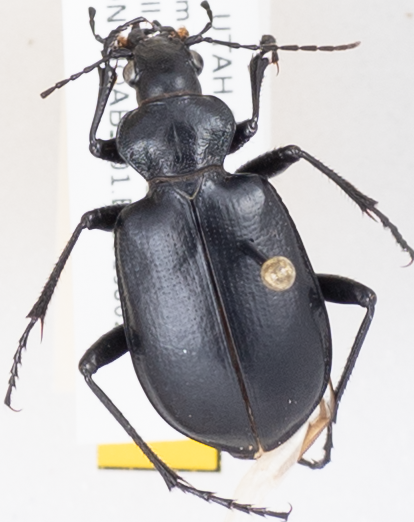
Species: Calosoma sponsa
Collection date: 2019-06-25
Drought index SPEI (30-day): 0.798
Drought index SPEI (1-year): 0.9
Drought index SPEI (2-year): -0.71